The Sex Life of the Polyp

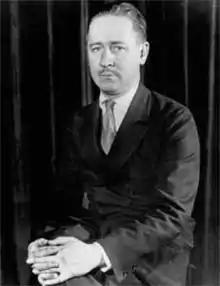
Robert Benchley

In 2007, the film was selected for preservation in the United States National Film Registry by the Library of Congress as being "culturally, historically, or aesthetically significant".